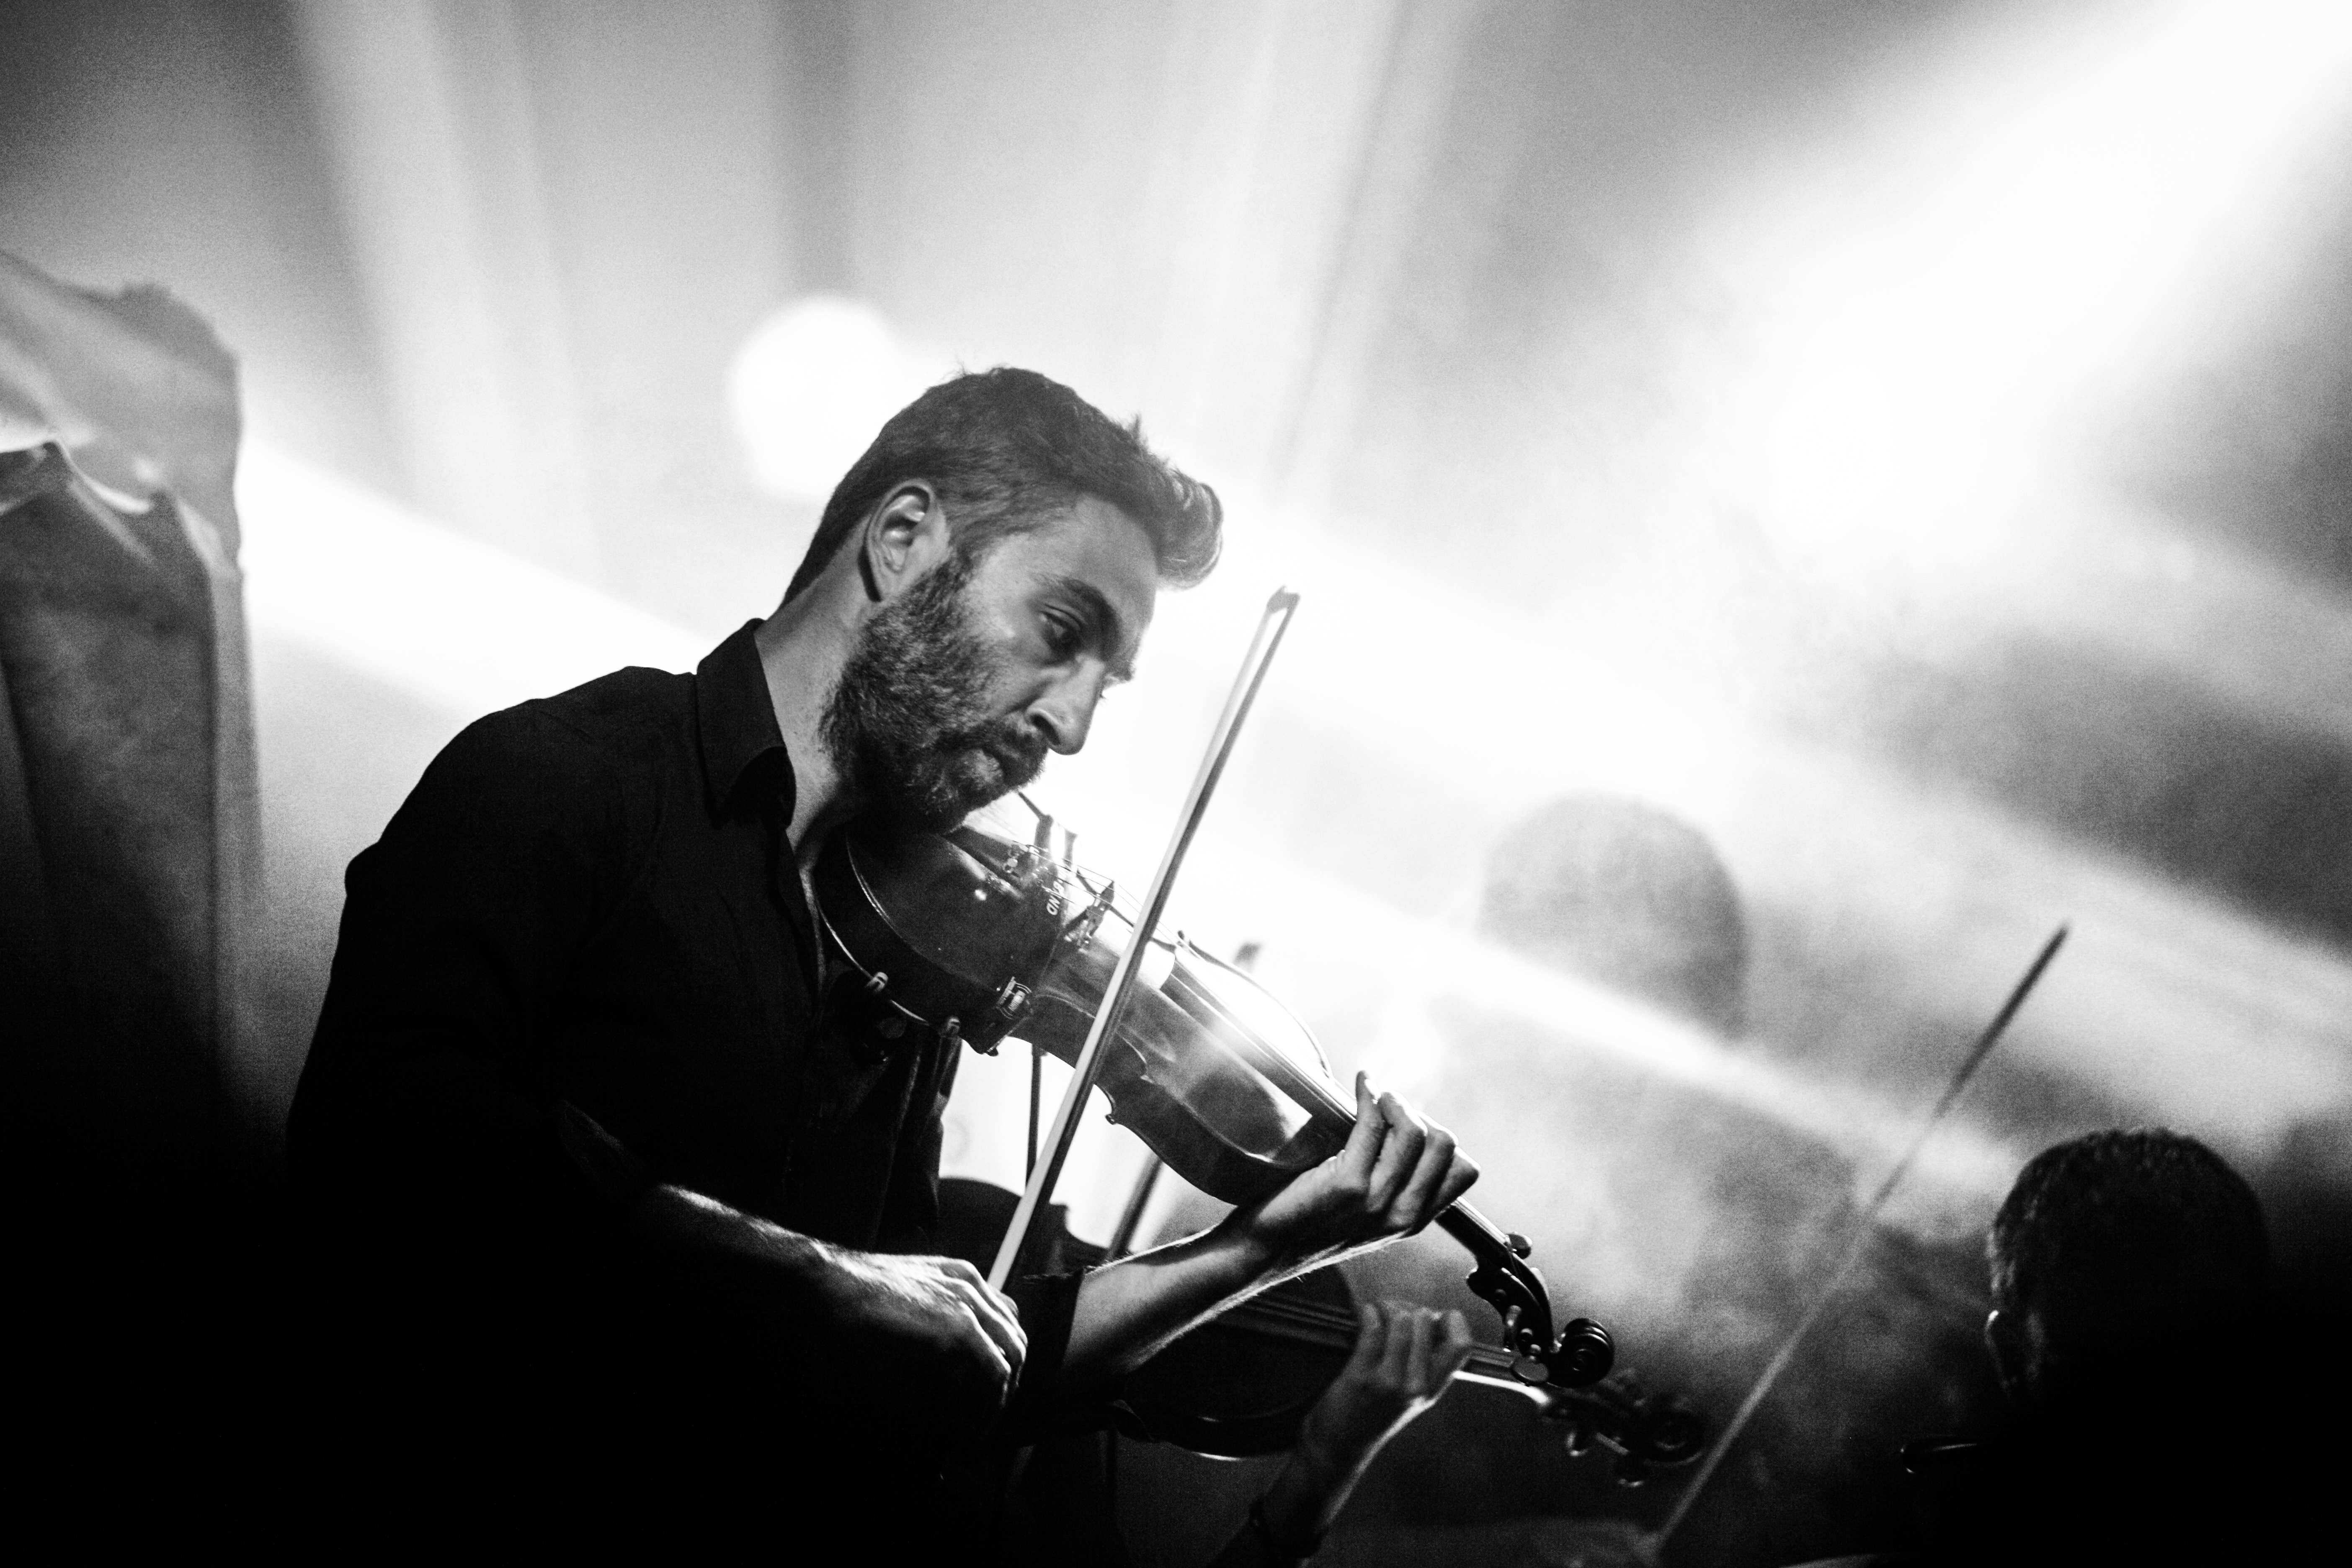
man, person, music, black and white, photography, smoke, concert, live, musician, black, monochrome, musical instrument, violin, stage, orchestra, performance, singing, classic, event, guitarist, drummer, entertainment, adult, performing arts, music player, singer songwriter, monochrome photography, string instrument, musical ensemble